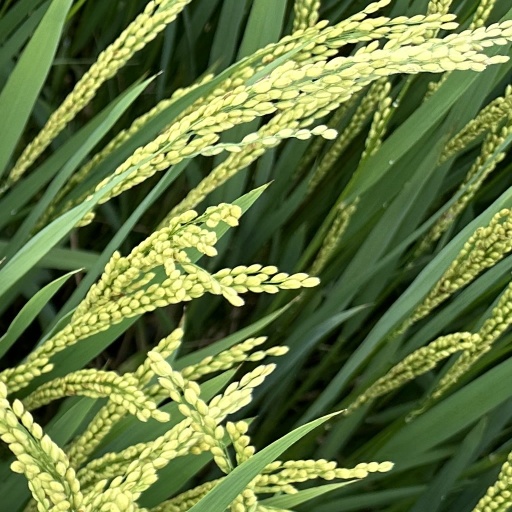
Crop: rice